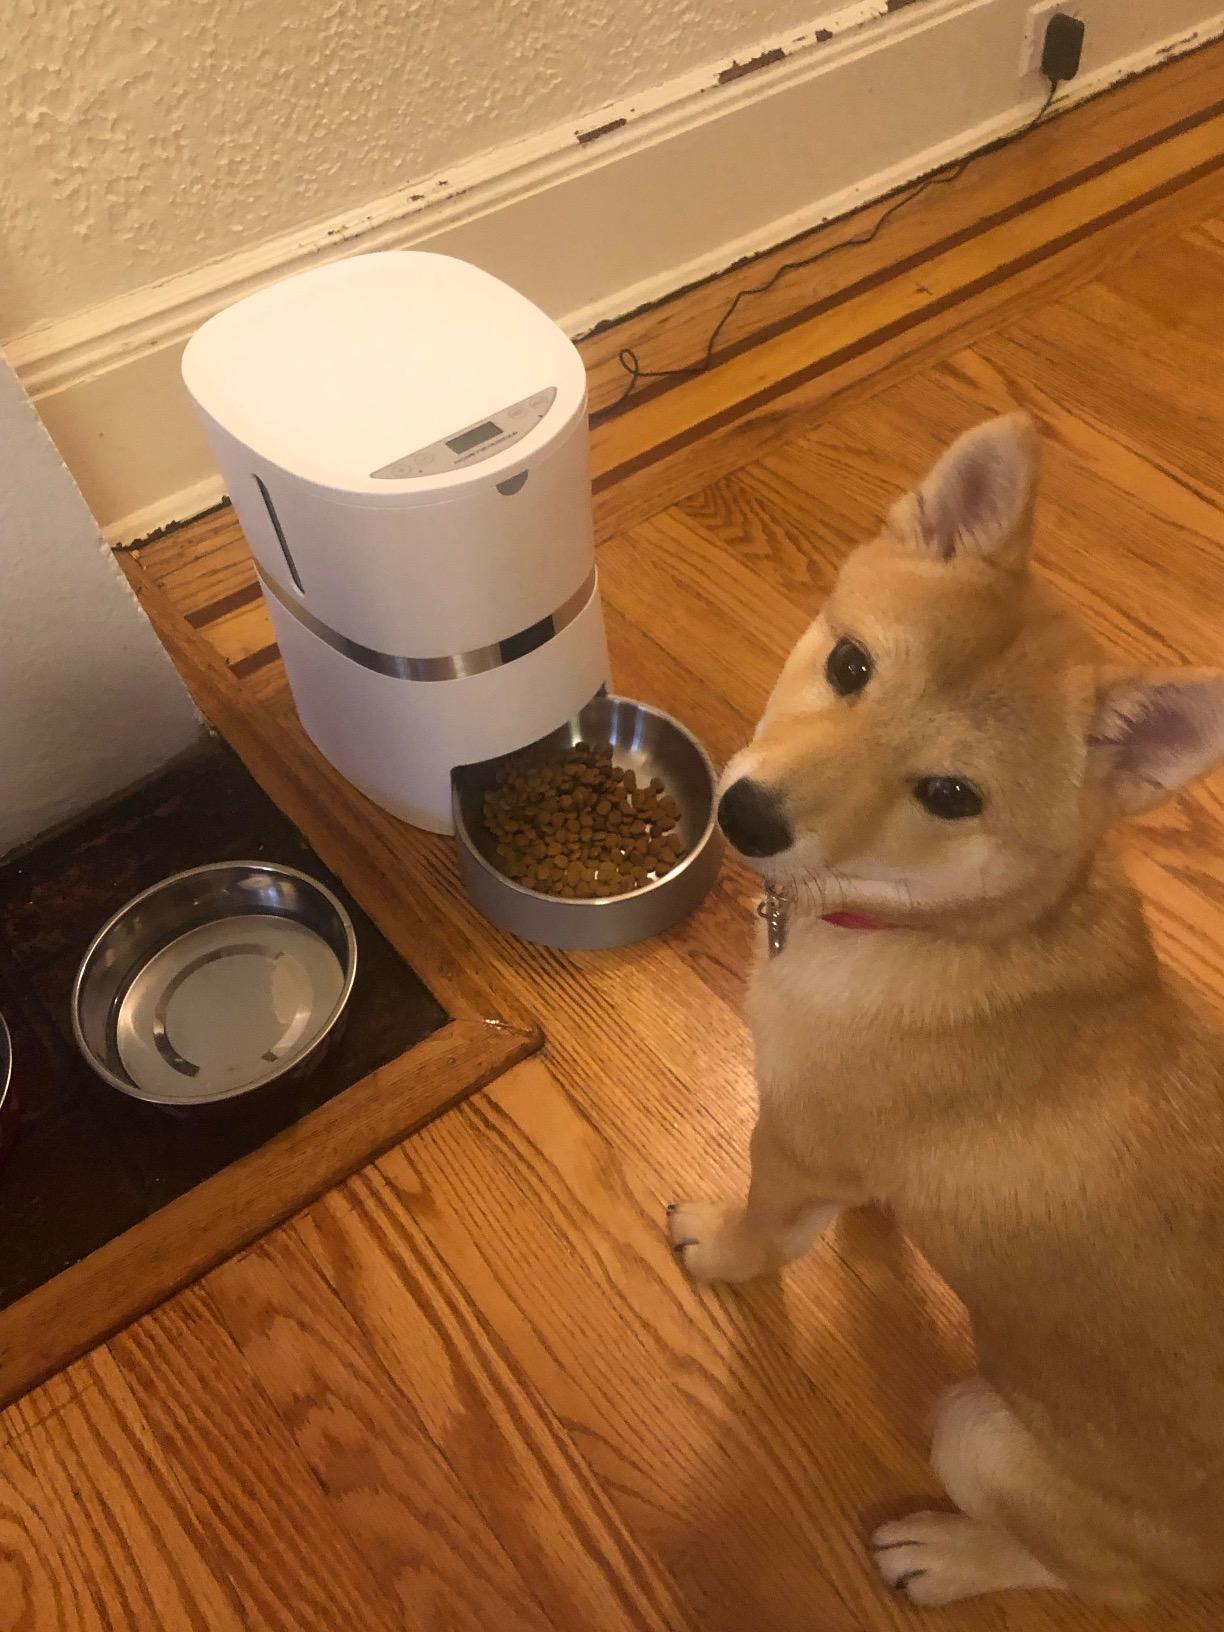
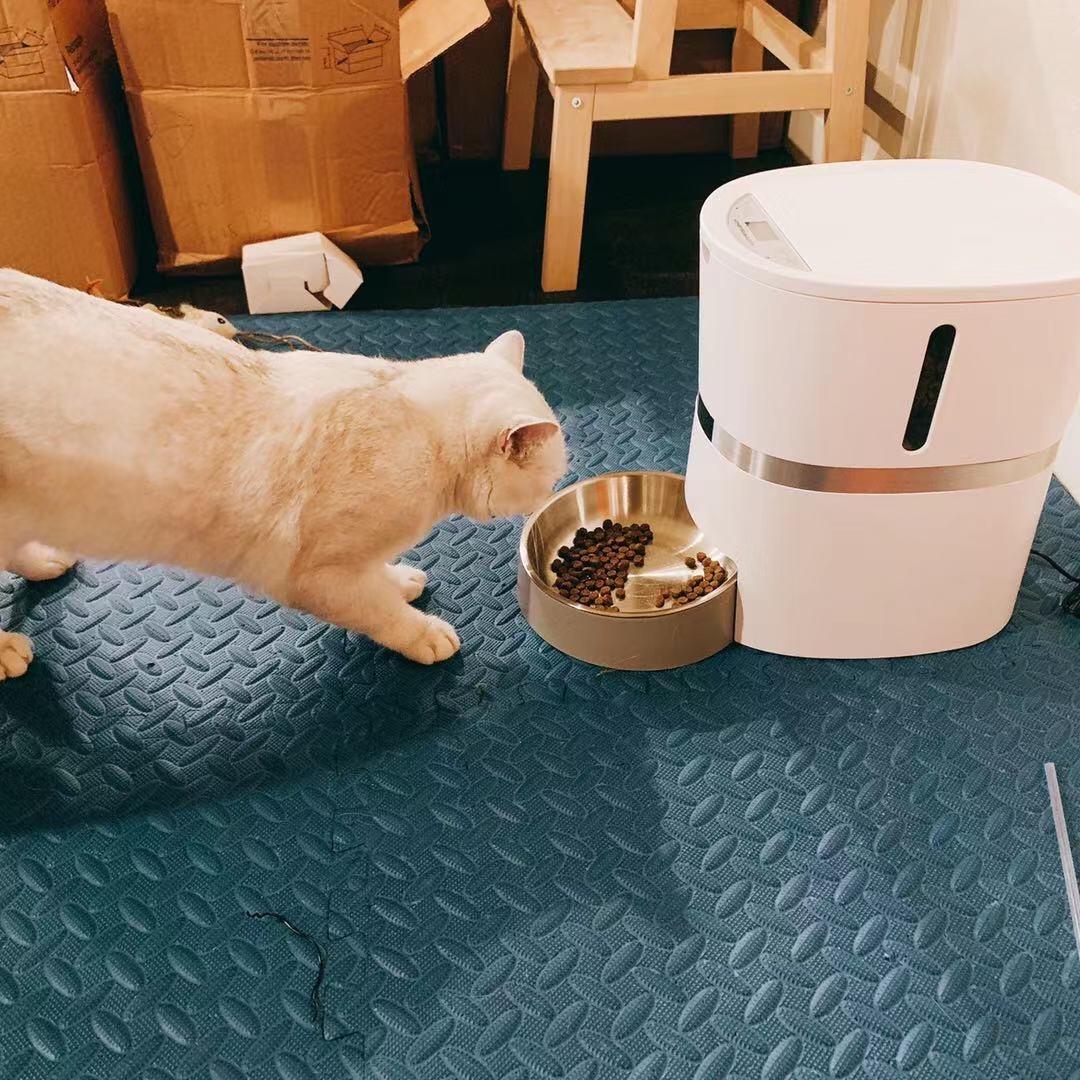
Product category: items_feeder
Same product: yes